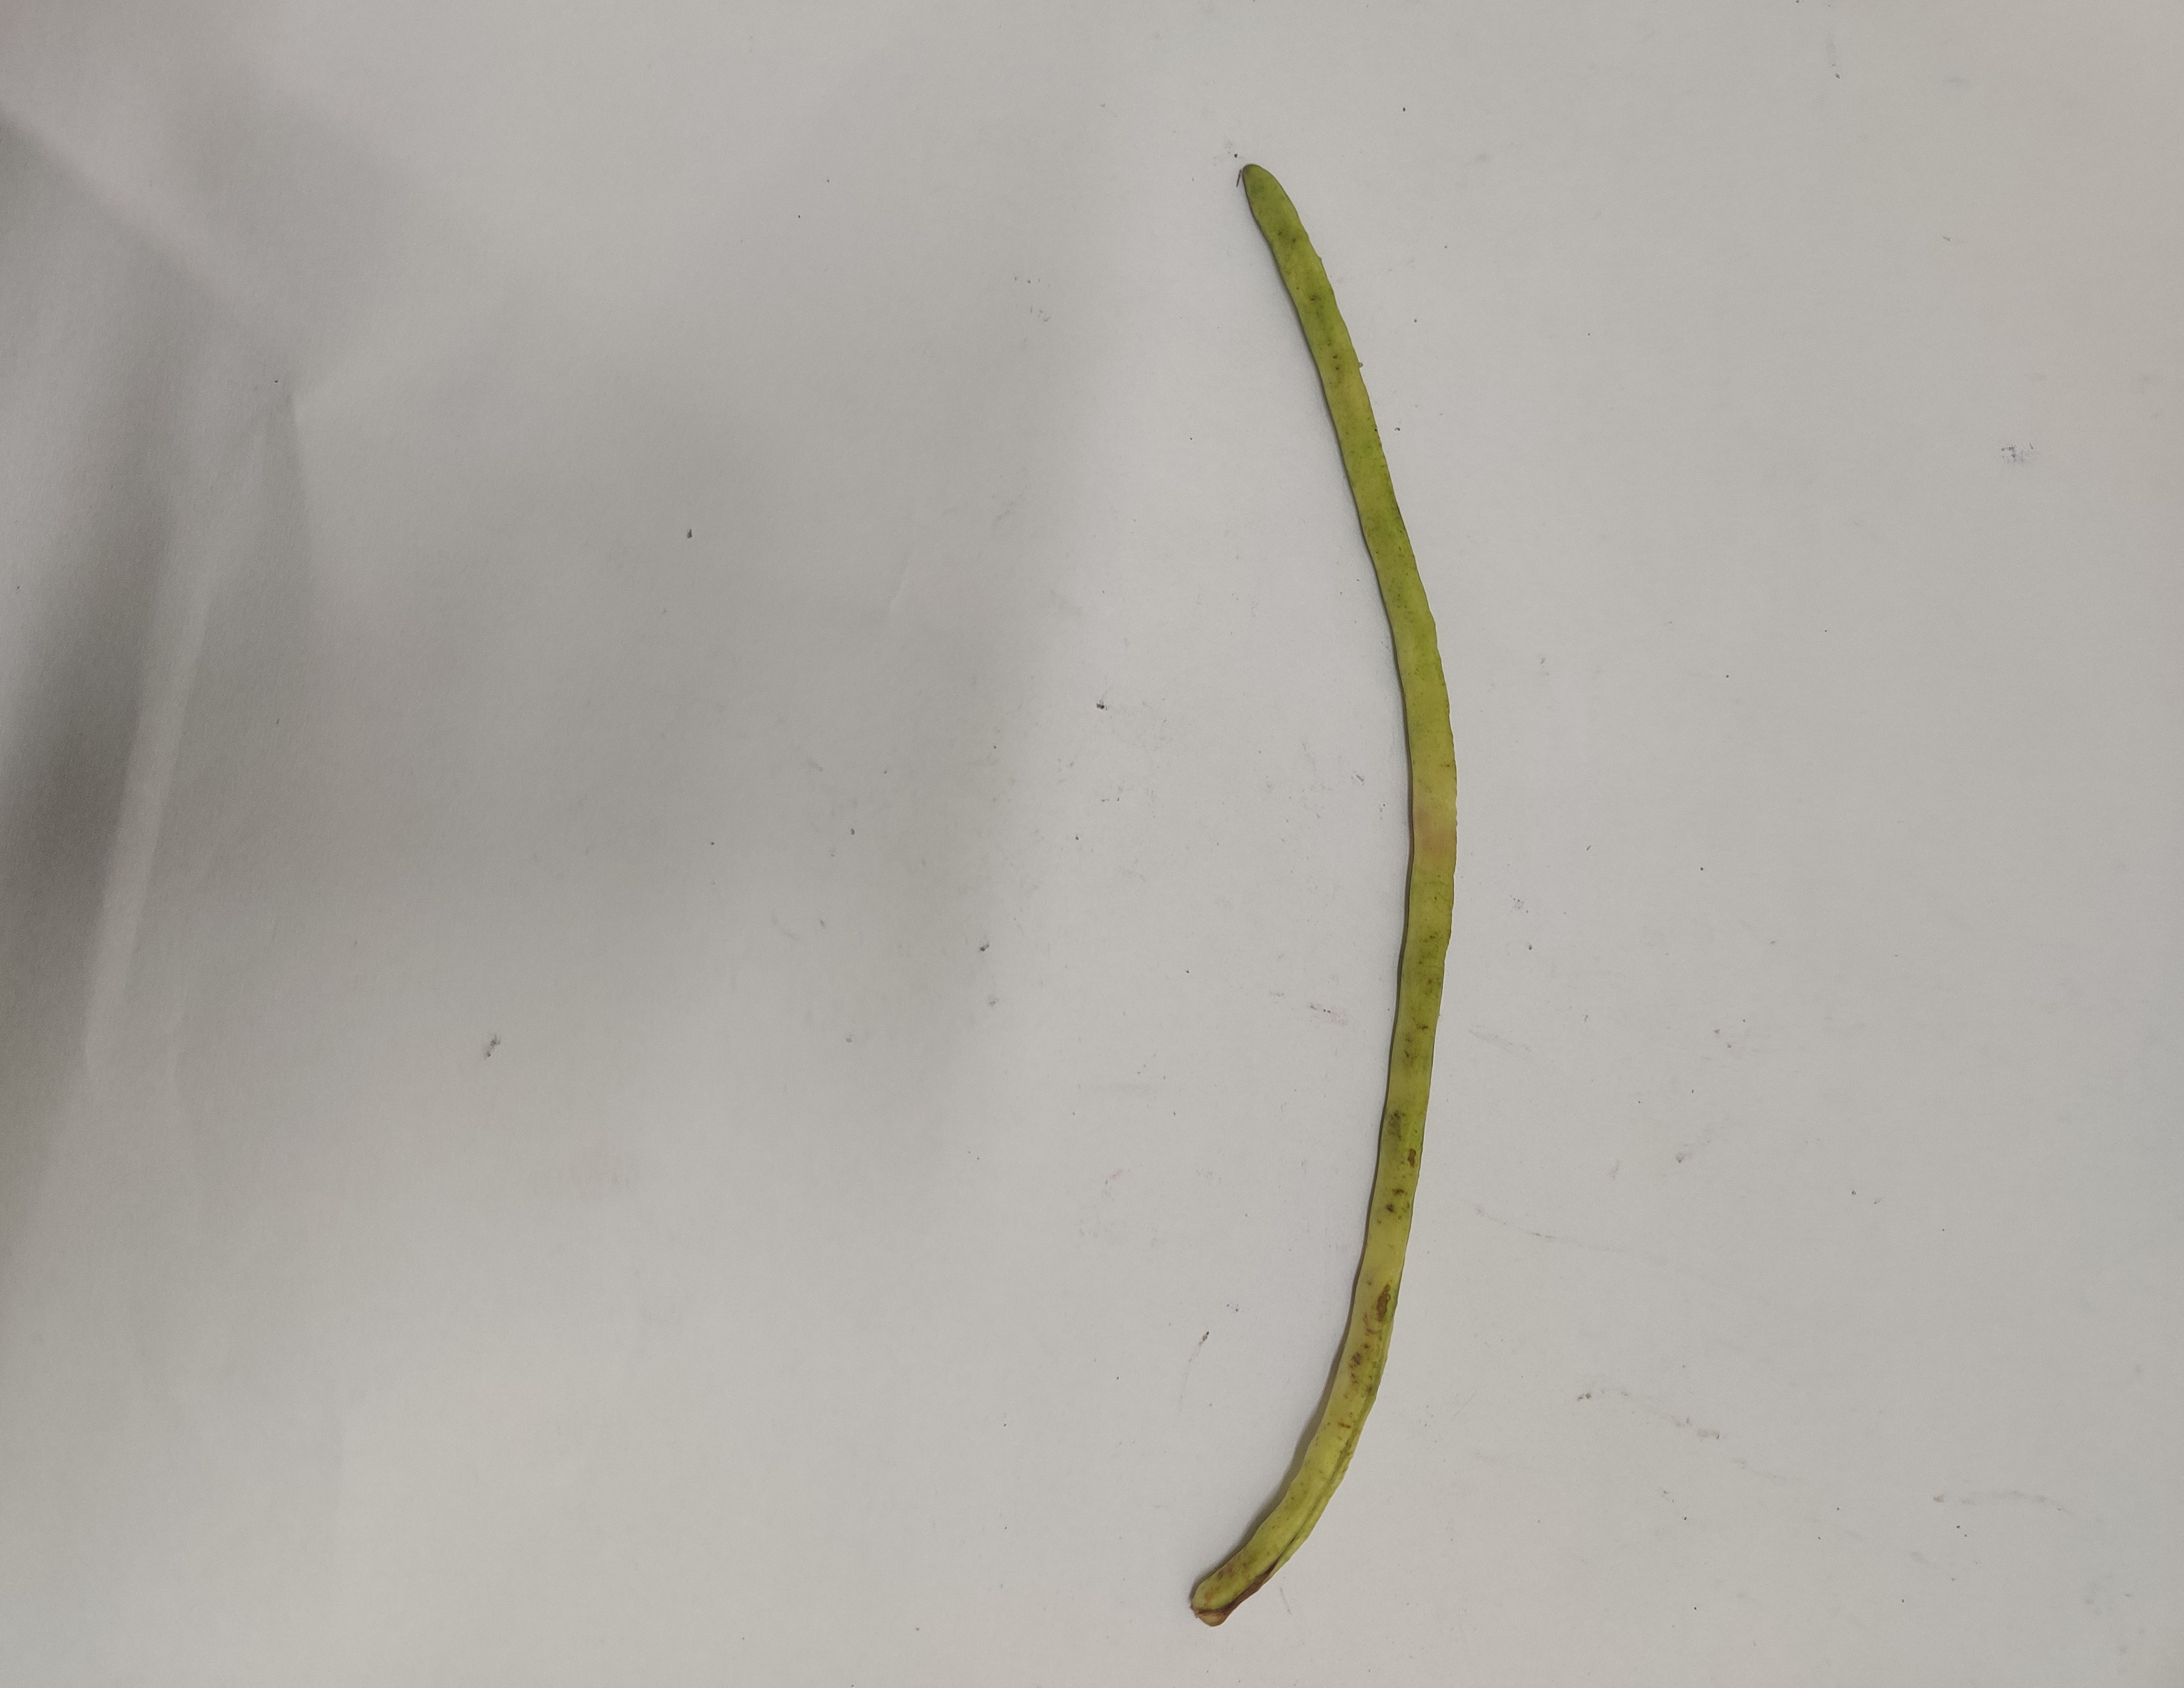
Crop: Cowpea
Condition: Severely Damaged